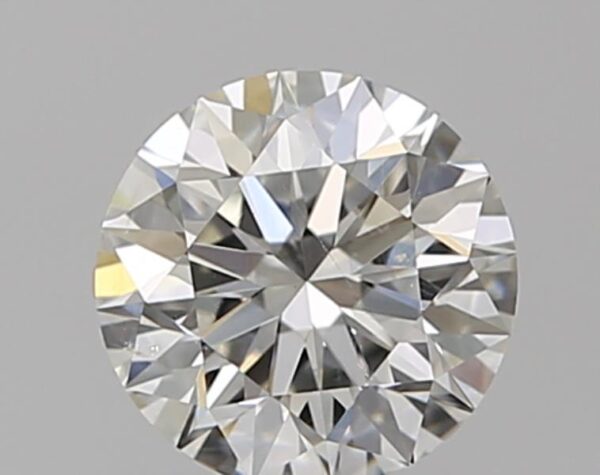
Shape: round
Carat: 0.7
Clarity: SI1
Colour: I
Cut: EX
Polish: EX
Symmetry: EX
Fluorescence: F
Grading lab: GIA
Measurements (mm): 5.64 x 5.68 x 3.56